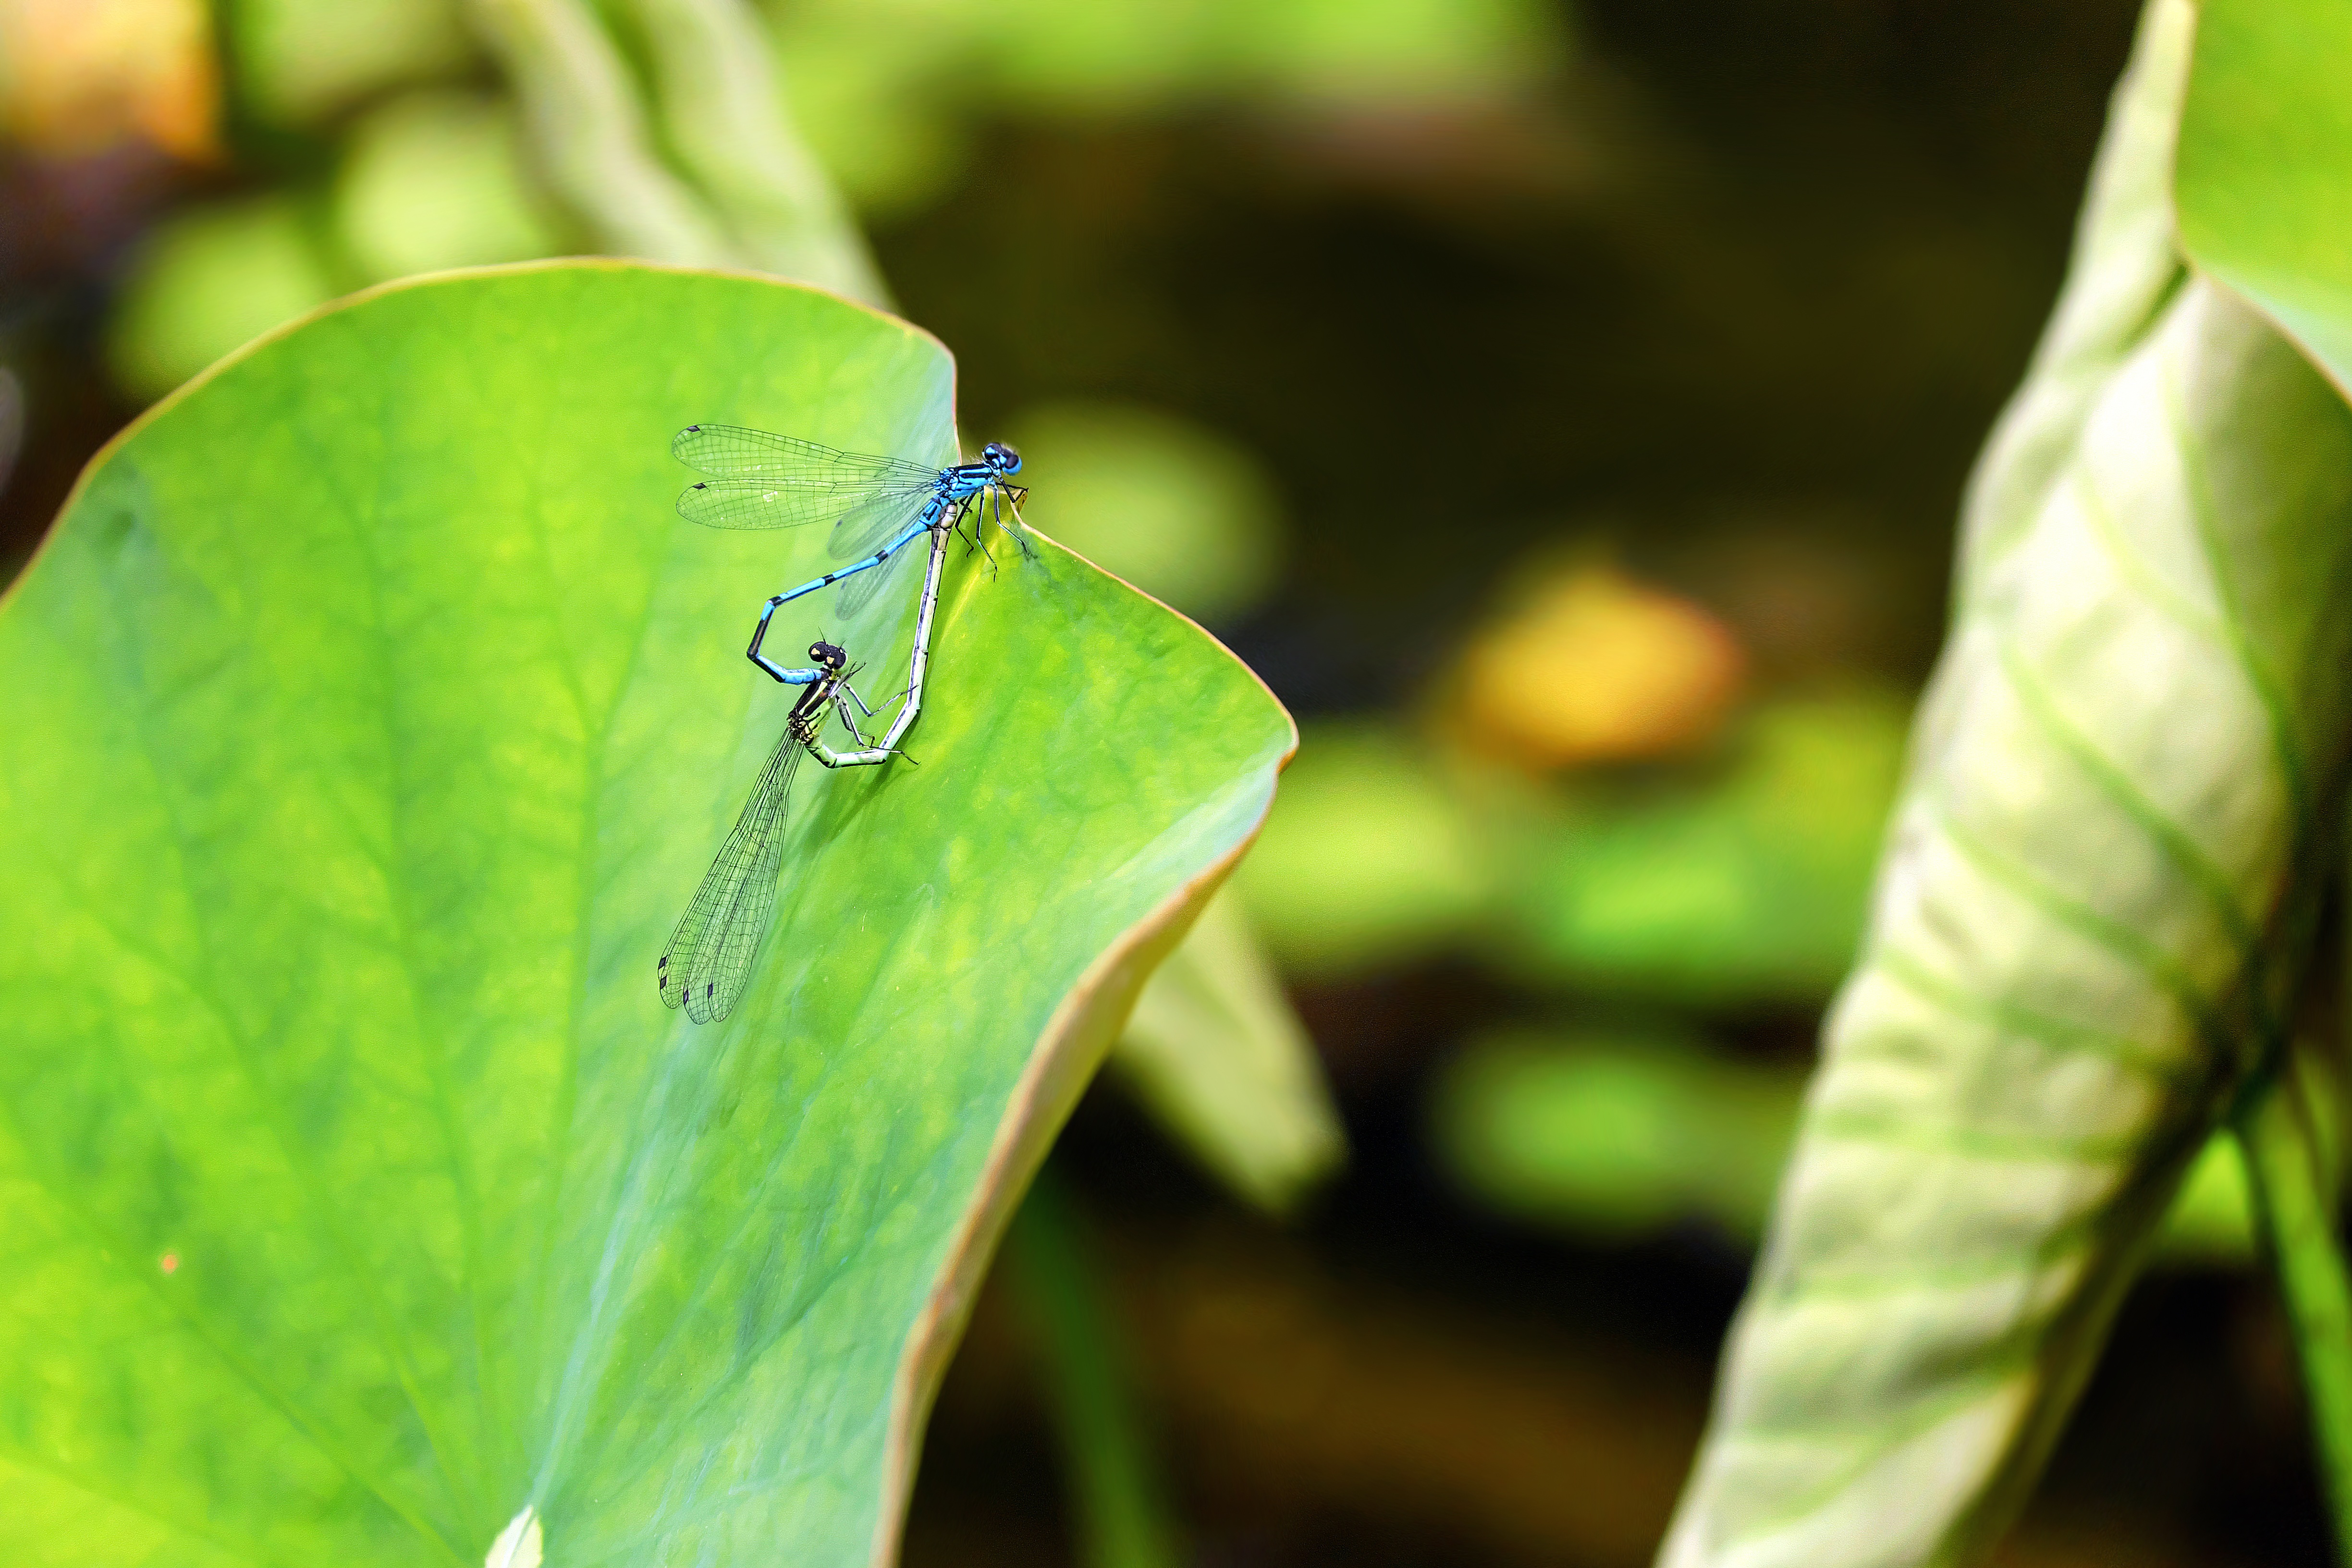
nature, photography, leaf, flower, animal, green, jungle, insect, botany, butterfly, flora, fauna, invertebrate, lily pad, close up, dragonfly, tropics, macro photography, pairing, plant stem